A. Yale Massey

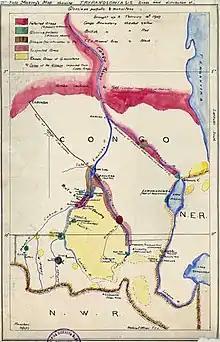
Yale Massey's Map of Sleeping Sickness in the Belgian Congo, 14 February 1907

Massey worked as a company doctor for the Tanganyika Concessions Company and Union Minière du Haut-Katanga in the Katanga Province.